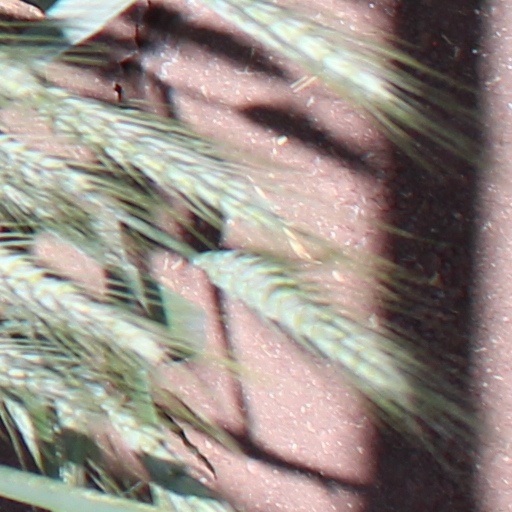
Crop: wheat